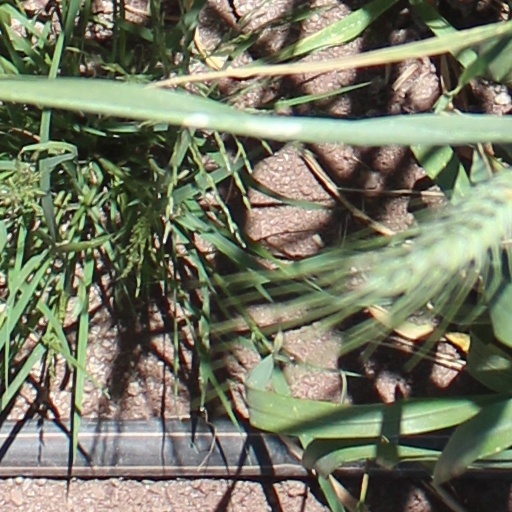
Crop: wheat